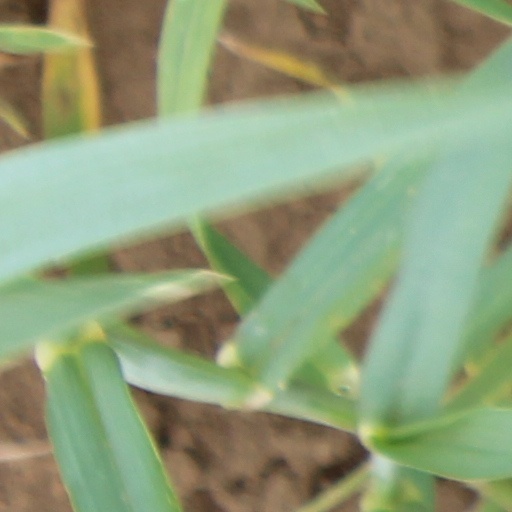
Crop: wheat